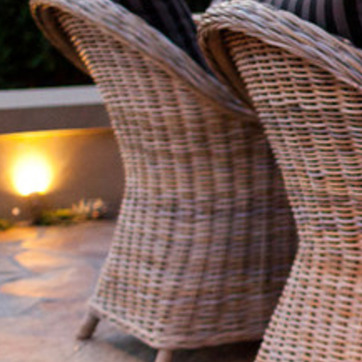
Material: other